Betty Ray McCain

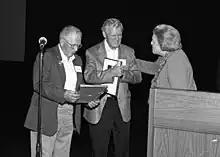
McCain (right) with Doc Watson (middle) at the North Carolina Folk Heritage Awards in 1994

In 1982 she was a chief lobbyist for the ratification of the Equal Rights Amendment. In 1984 she managed Hunt's unsuccessful Senate campaign against Jesse Helms. During Hunt's third term as governor, he named McCain as the Secretary of Cultural Resources in 1993. As secretary, she opened the North Carolina Museum of History, celebrated the dedication of the , excavating the "Queen Anne's Revenge", and opened the Betty McCain Gallery in Raleigh. When opening the museum of history, McCain organized a women's exhibit that included pictures of suffragettes who were relatives of McCain. As secretary, she was a leader of the North Carolina Museum of History Associates, the North Carolina Arts Society, and the North Carolina Symphony Society. McCain secured major funding for the building of Meymandi Concert Hall at the Duke Energy Center for the Performing Arts and securing additional land for the North Carolina Museum of Art. She served as secretary until 2001.